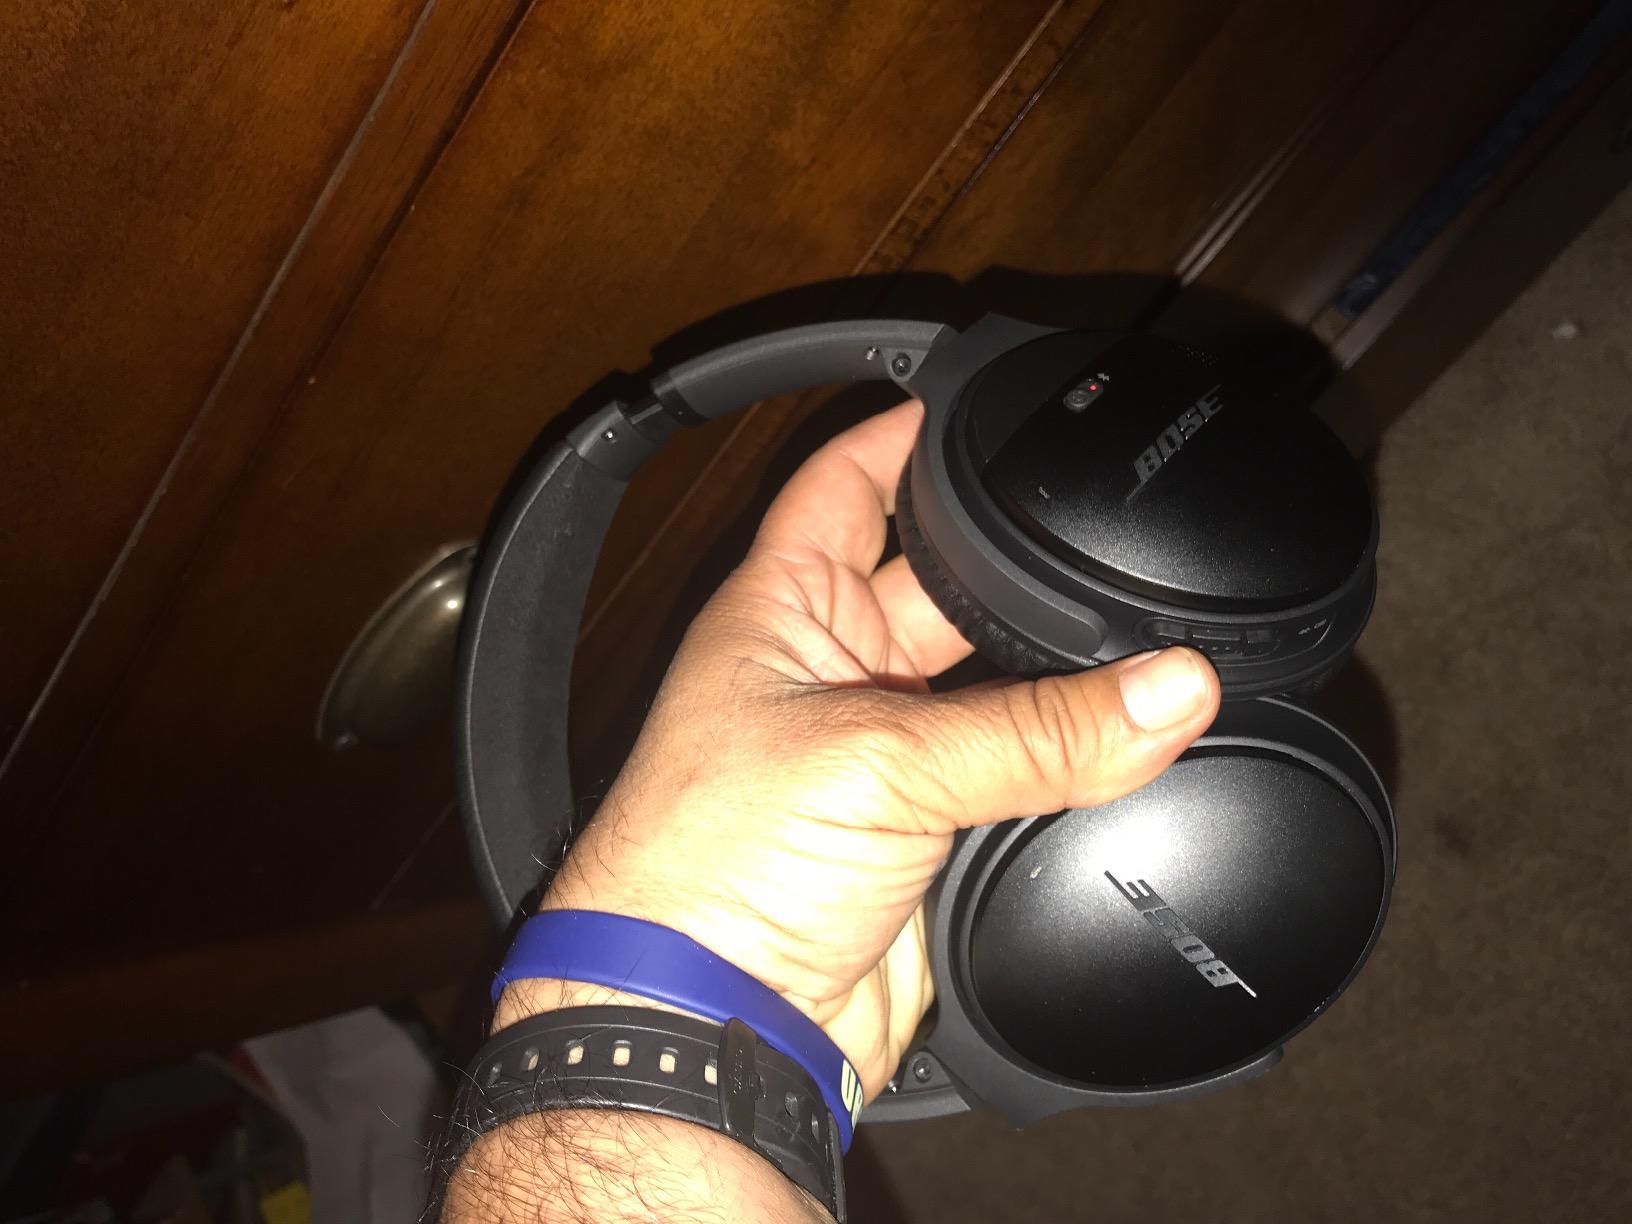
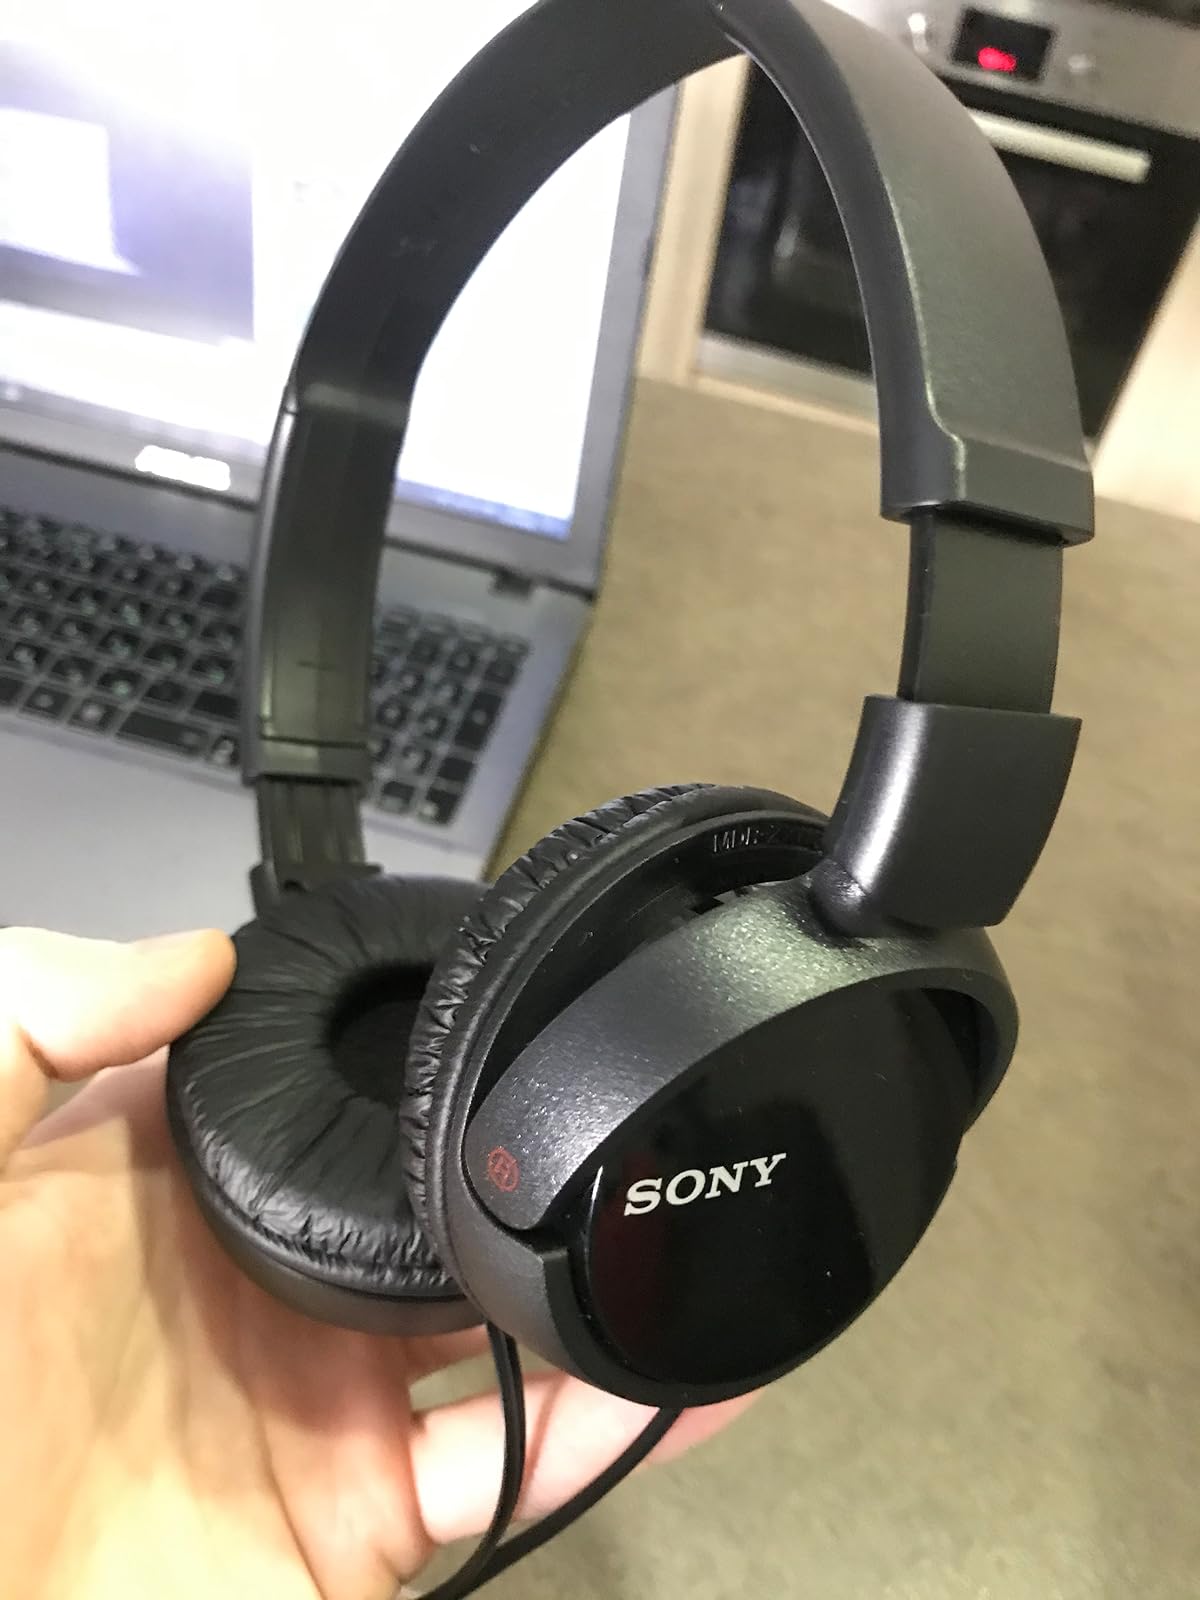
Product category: headphones
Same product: no